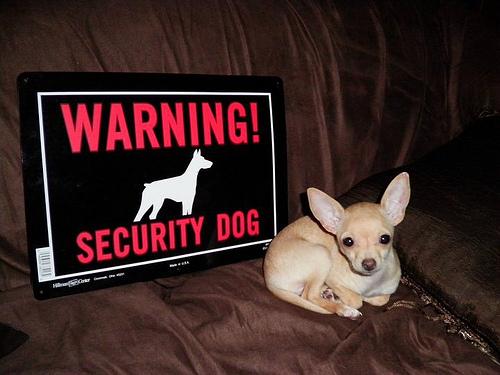
Breed: chihuahua